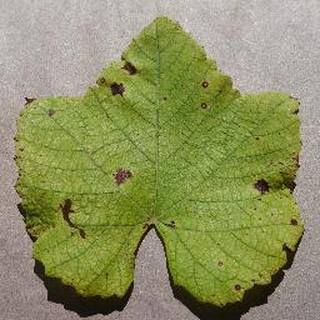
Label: grape_leaf_blight